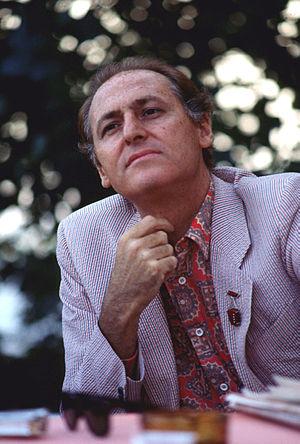
Renzo Arbore est un présentateur de télévision, un chanteur, un acteur et réalisateur italien. Il est par ailleurs également le directeur du festival de jazz Umbria Jazz.